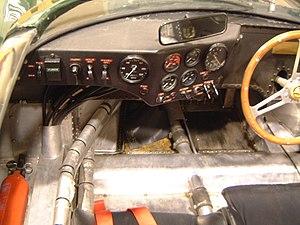
La Jaguar XJ13 est un prototype de voiture de course développé par Jaguar au milieu des années 1960 pour participer aux 24 heures du Mans.